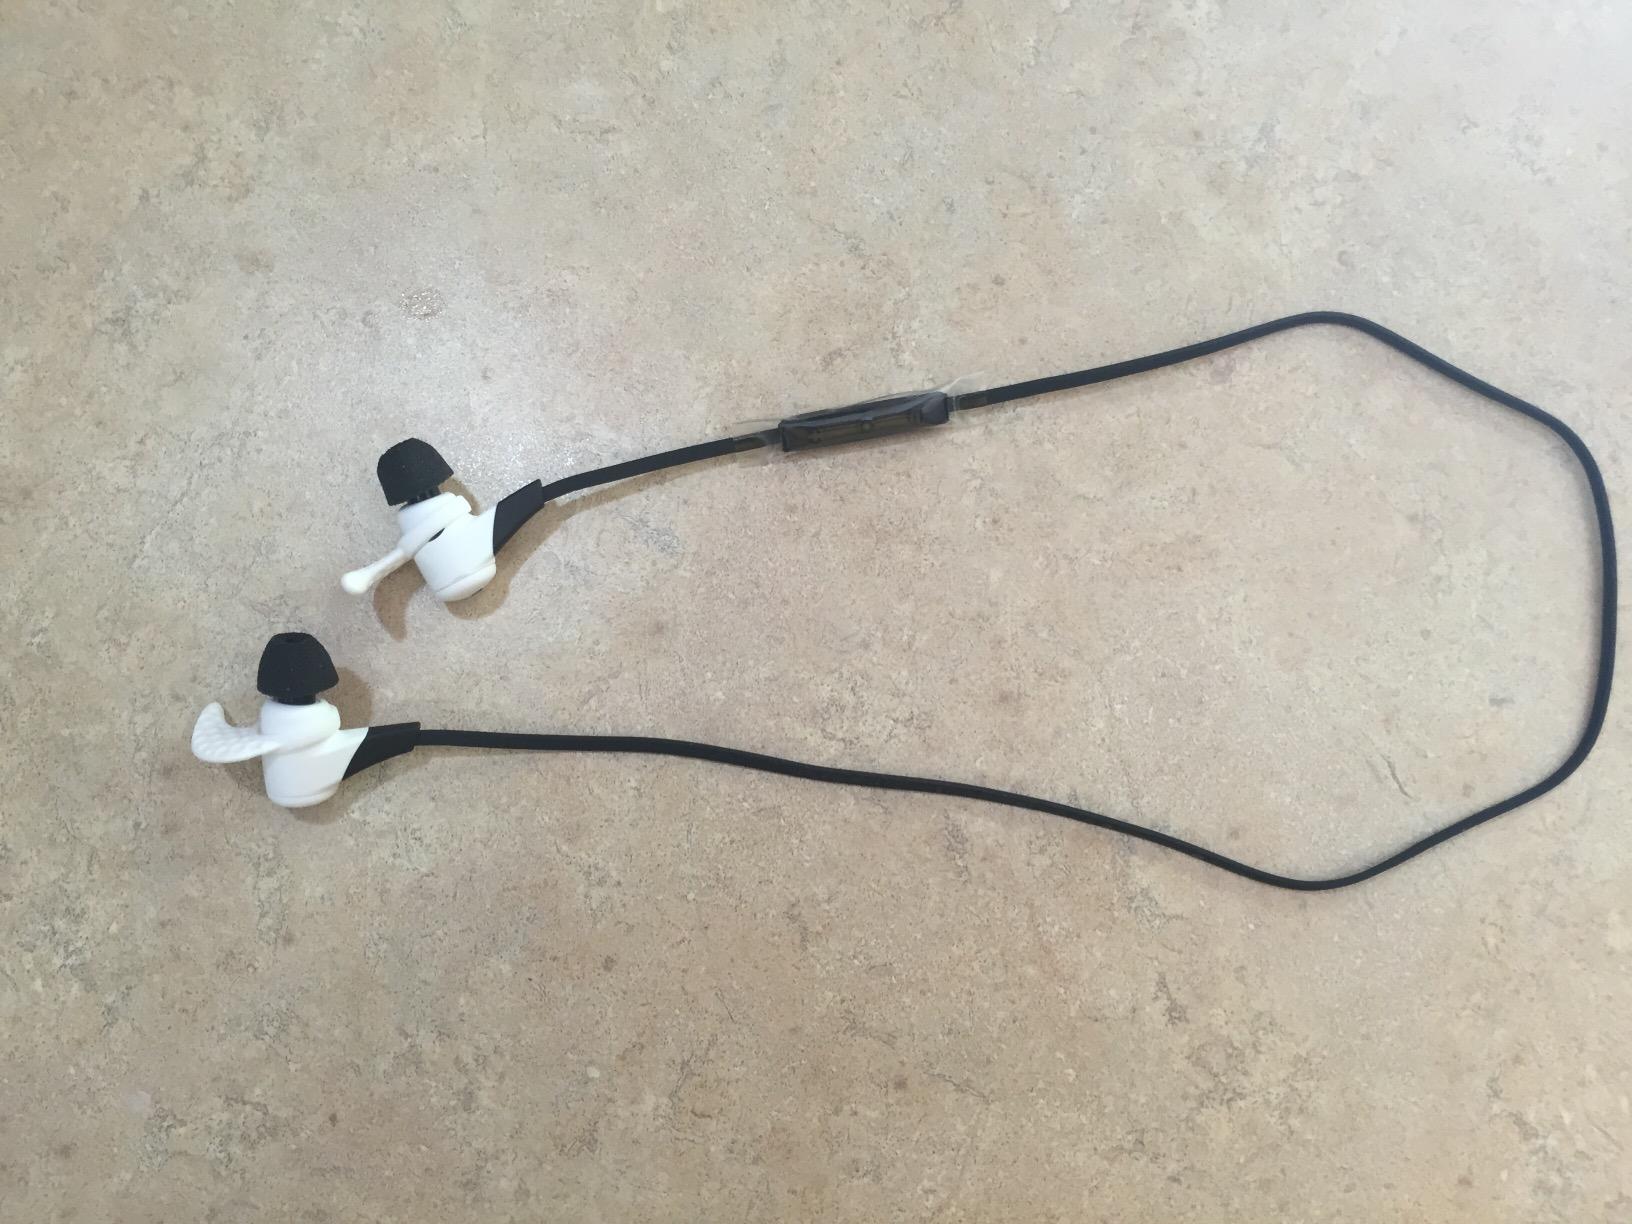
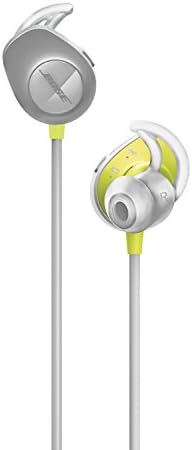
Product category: headphones
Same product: no